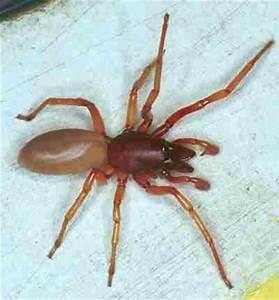
spider